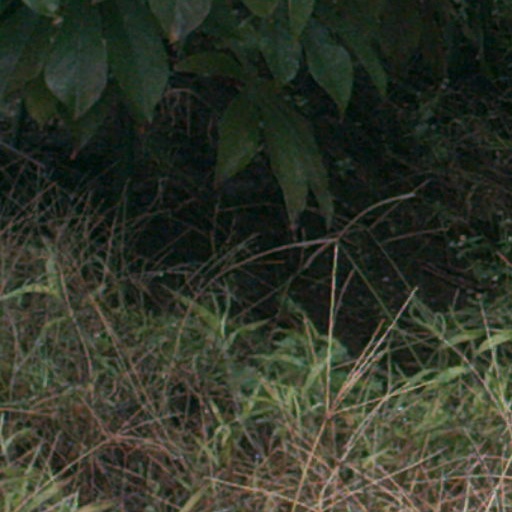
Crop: cassava